Downtown Memphis, Tennessee

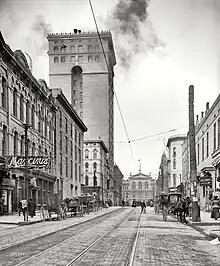
View west on Madison Avenue, ending with the Customs House (1906)

The Downtown Memphis skyline contains the tallest buildings in the city. The tallest building in Memphis, 100 North Main, is located at the heart of downtown along Main Street at Adams Ave and rises to 430 ft (131m). Some notable and/or historic downtown buildings are: